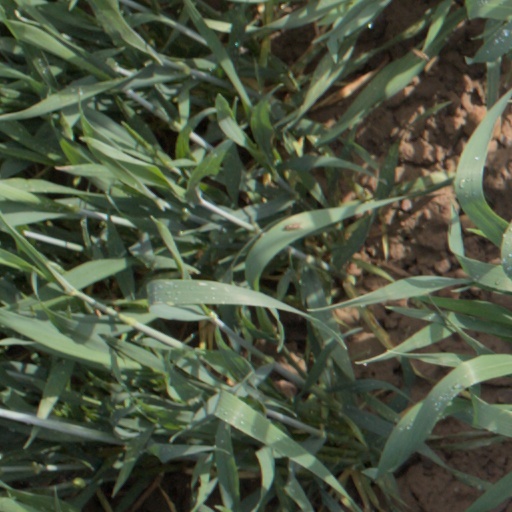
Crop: wheat